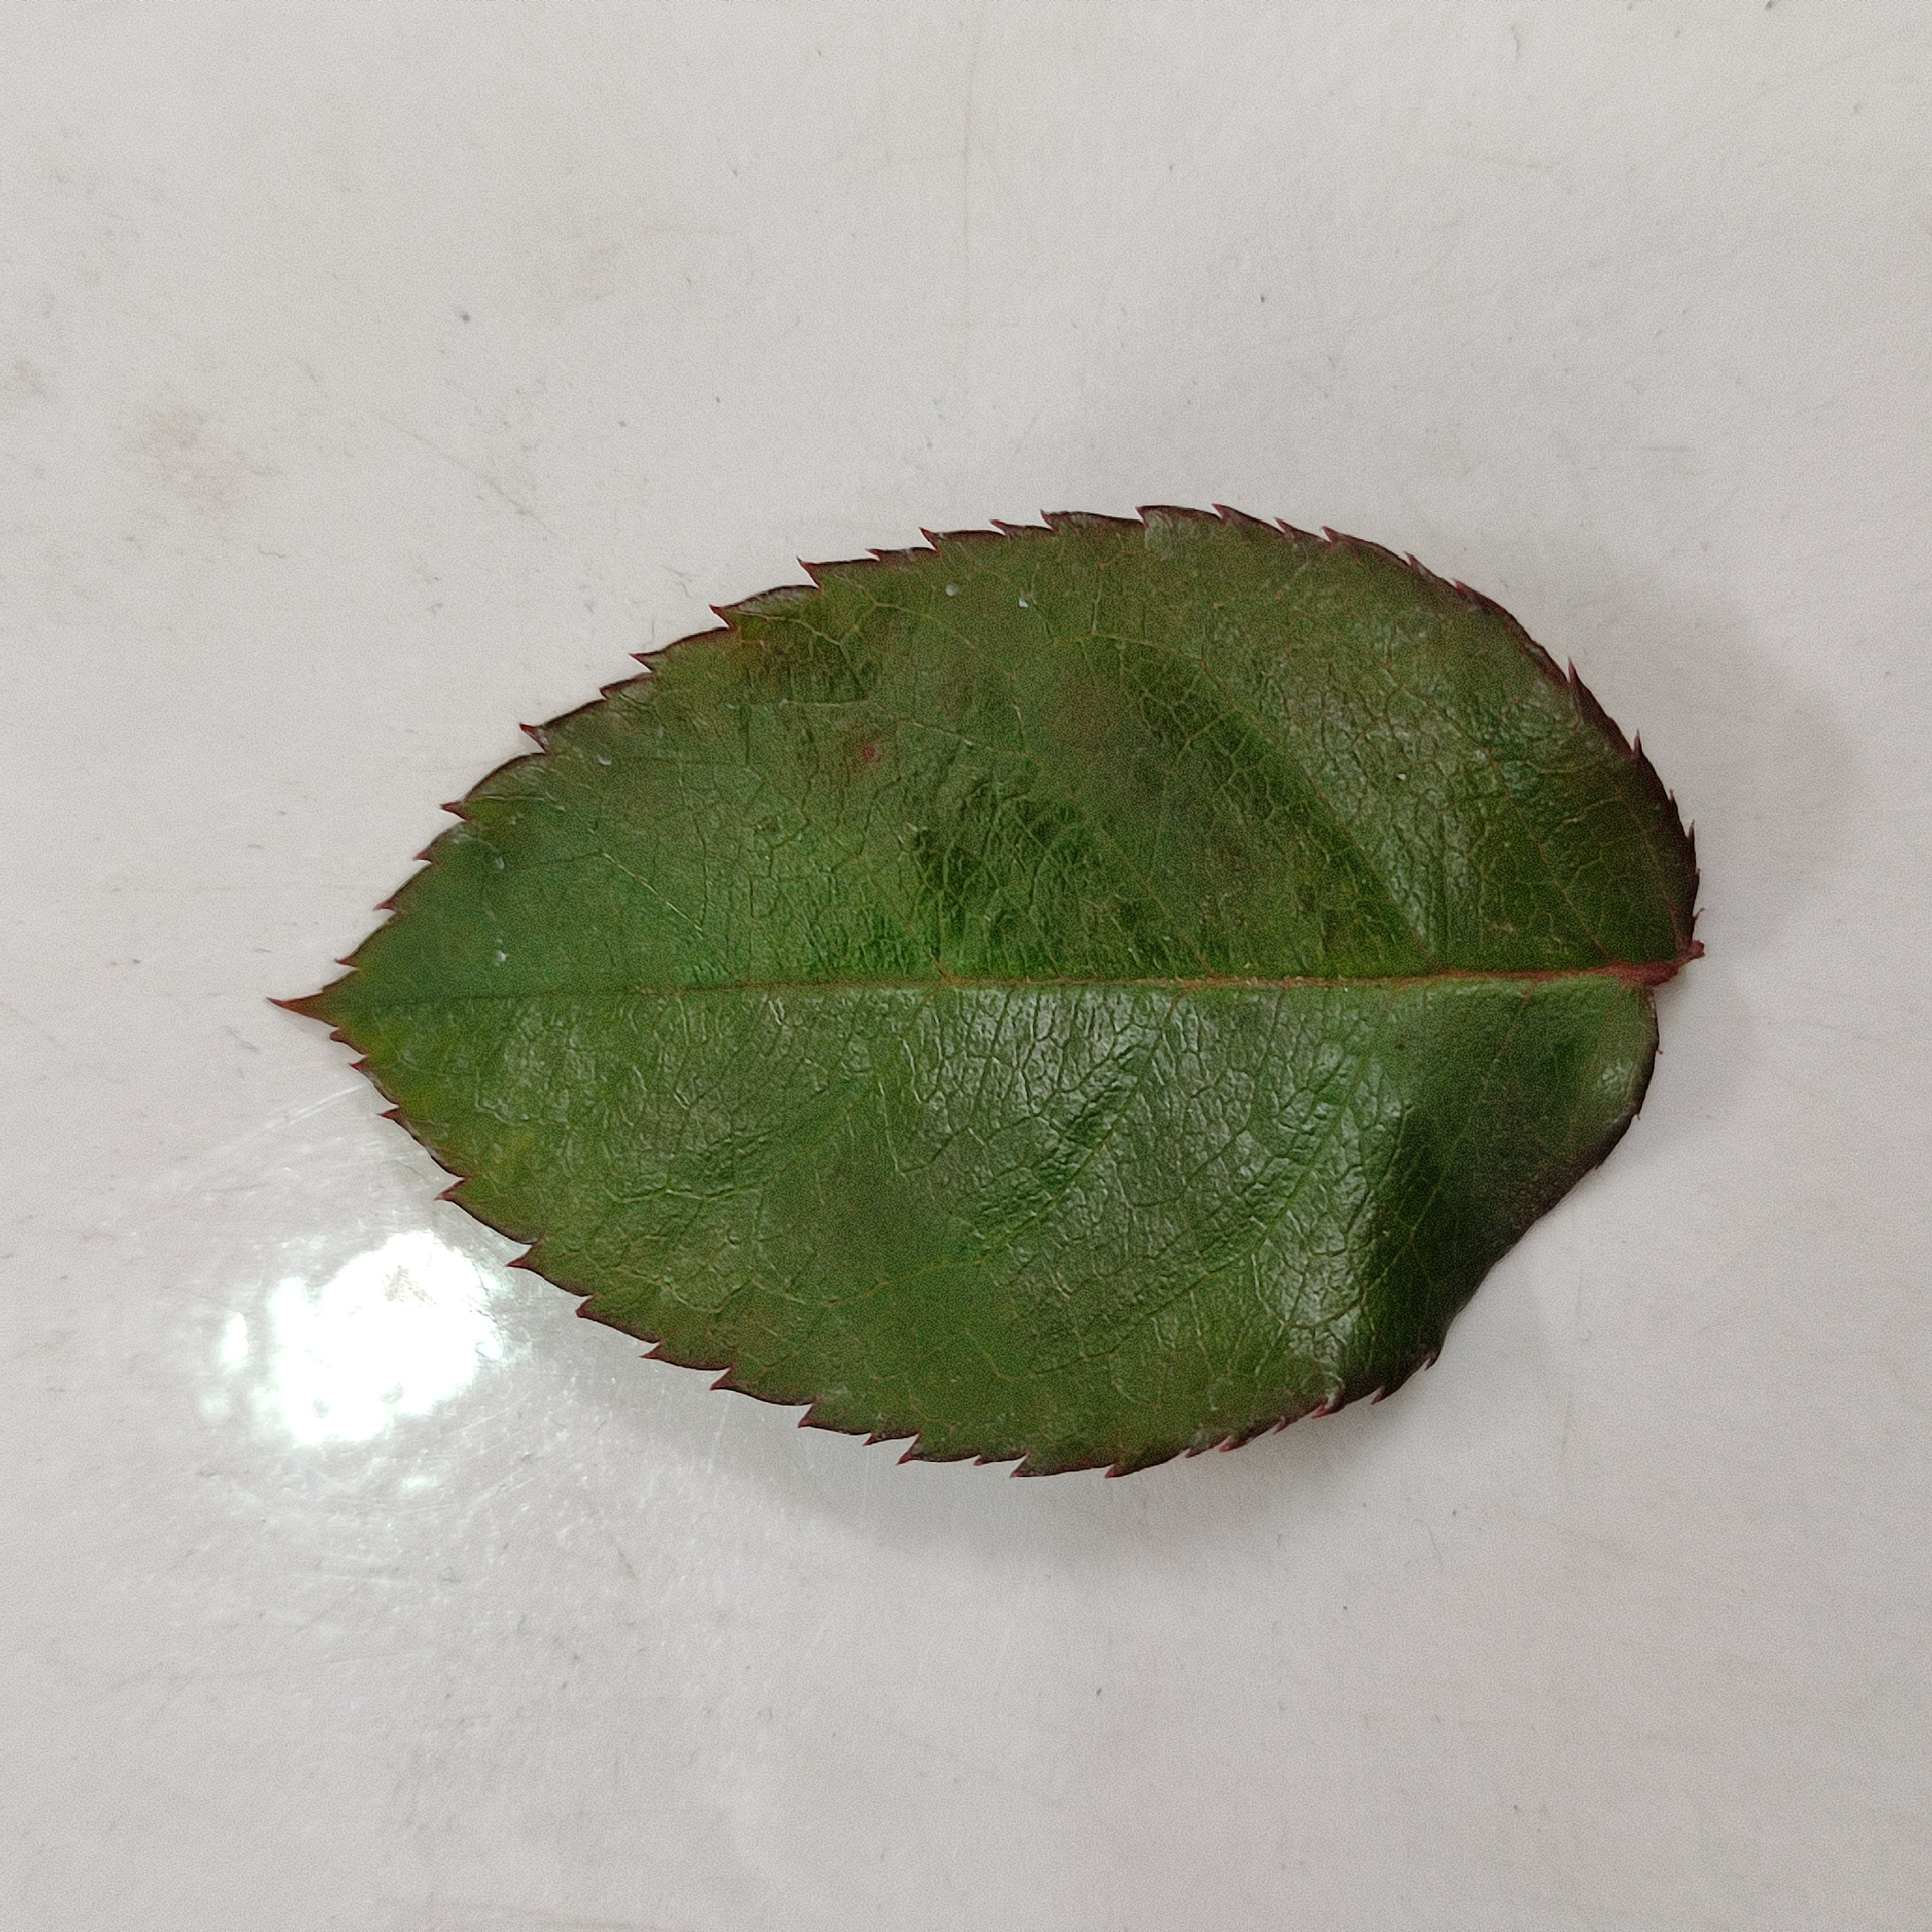
Label: Healthy Leaf